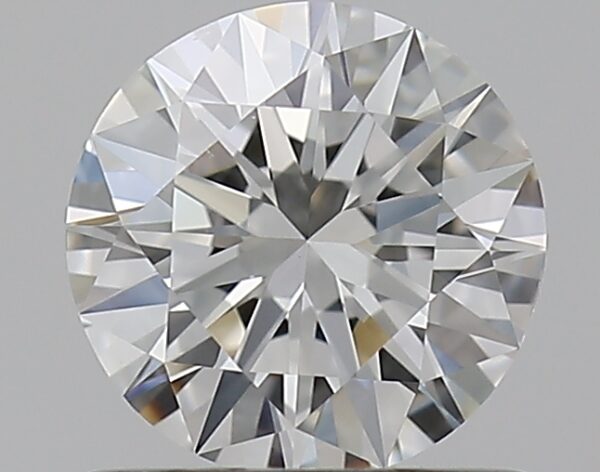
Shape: round
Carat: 0.7
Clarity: VS1
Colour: G
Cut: EX
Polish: EX
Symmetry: EX
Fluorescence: N
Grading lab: GIA
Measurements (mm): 5.75 x 5.78 x 3.47